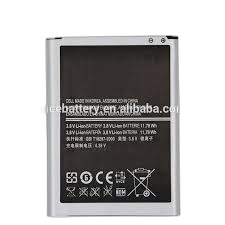
Waste category: battery